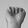
ASL letter: A